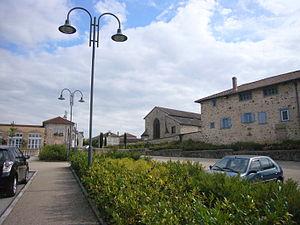
Vue partielle du vieux-bourg de Panazol (Haute-Vienne). De gauche à droite, la salle des fêtes, l'ancien hôtel de police, l'église et le presbytère.
Panazol est une commune française du département de la Haute-Vienne, en région Nouvelle-Aquitaine.